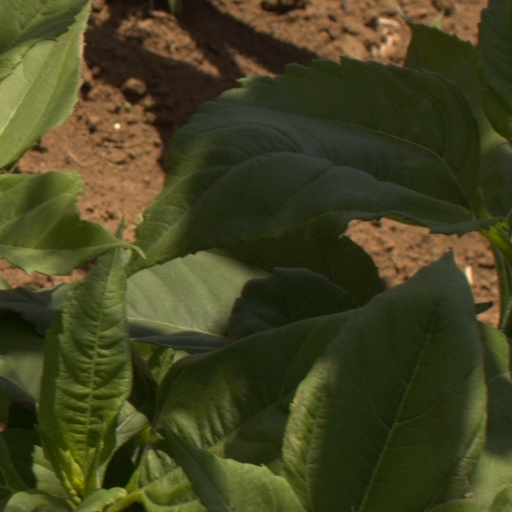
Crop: Jerusalem artichoke